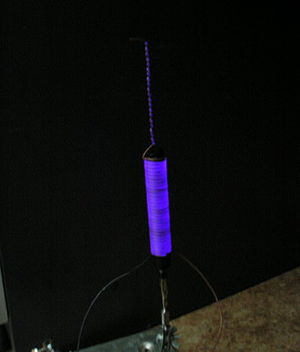
Koronaudladning
Koronaudladning rundt om en højspændingsspole.
"Indenfor elektricitet er koronaudladning eller korona er en elektrisk udladning dannet via ionisering af en fluid om en leder som har en høj spændingsgradient om sig. Koronaudladning vil ske når det elektriske felts ""styrke"" om lederen er høj nok til at forme et elektrisk ledende område, men ikke højt nok til at lave gnister eller lysbuer til objekter i nærheden.